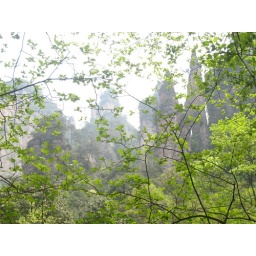
Bright green lit tree leaves in front of some majestic mountain spires.